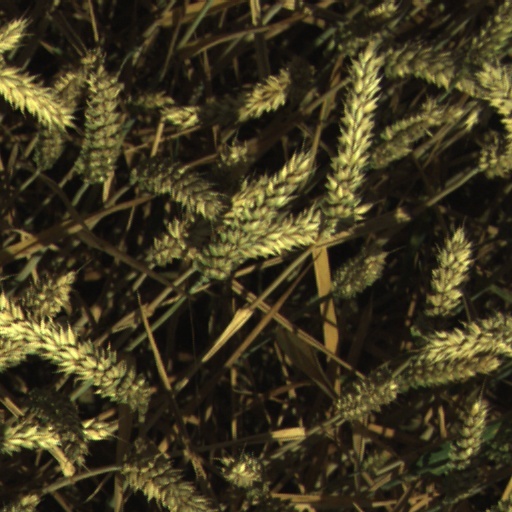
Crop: wheat